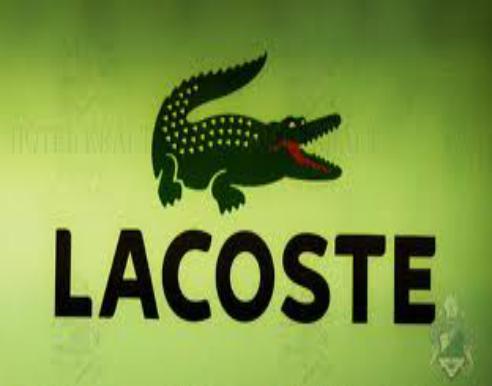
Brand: lacoste
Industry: Clothes